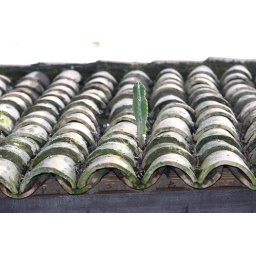
Cactus tree in roof